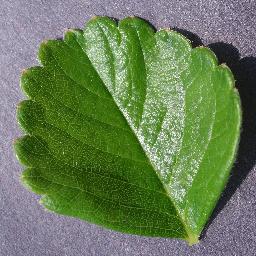
Label: Strawberry___healthy